Herbert Matthews (agriculturalist)

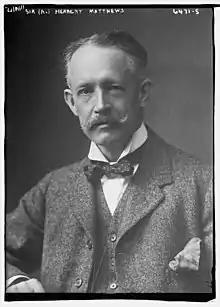

Matthews was born in Hanborough, Oxfordshire, the son of Alfred Thomas Matthews, a civil servant and journalist, and Elizabeth Townsend. He was educated at College House School, Edmonton.